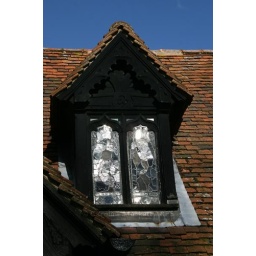
One of the six gable windows in the church roof of Greensted Log Church. Ref: D322-011